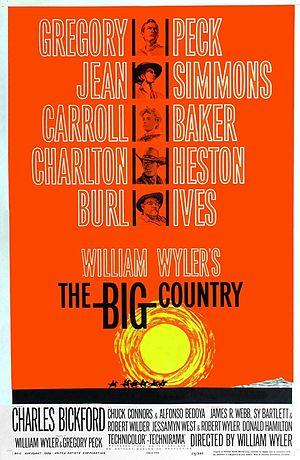
Les Grands Espaces est un western américain réalisé par William Wyler, sorti en 1958.